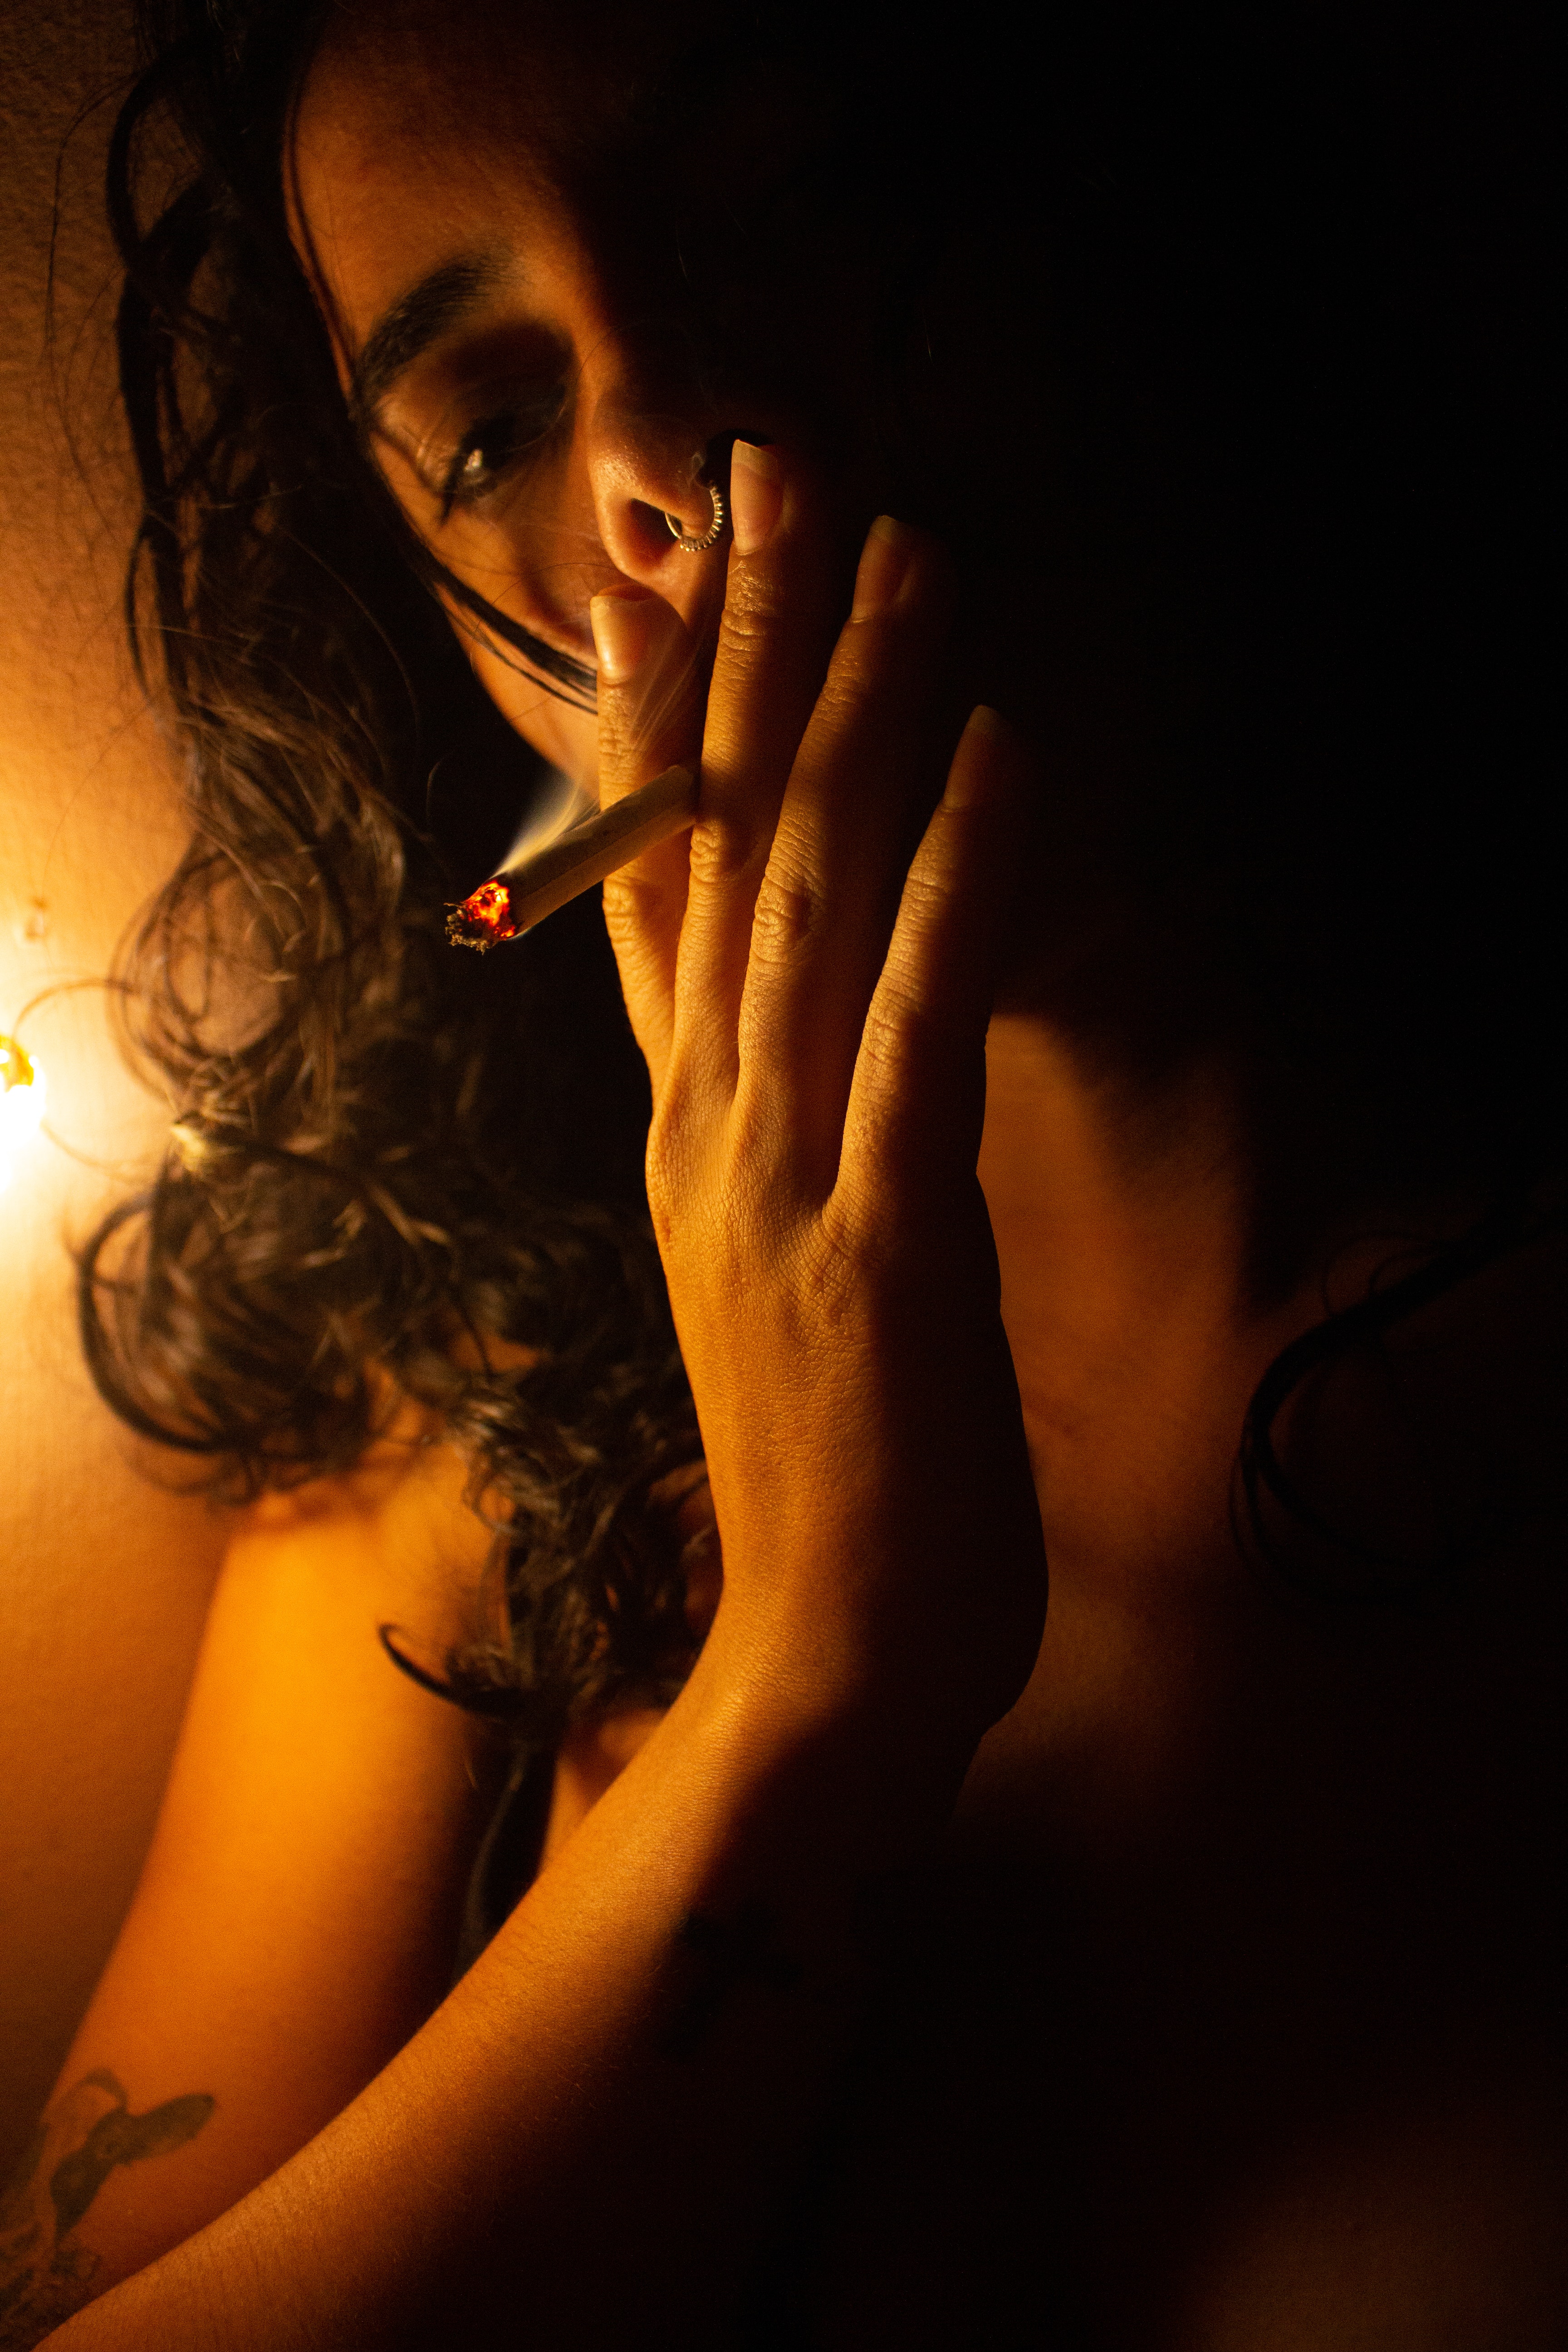
woman, nose, lip, hand, eyebrow, eyelash, mouth, flash photography, human body, neck, jaw, gesture, finger, People in nature, elbow, happy, black hair, wrist, nail, long hair, thumb, art model, human leg, darkness, heat, layered hair, flesh, backlighting, shadow, jewellery, portrait photography, portrait, photo shoot, smoke, sitting, night